Heinkel He 162 Volksjäger

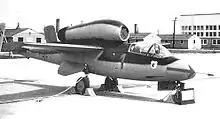
He 162 "120077", surrendered to the British at Leck, pictured at Freeman Field, Indiana, 1945

Addressing this posed a considerable problem for the Luftwaffe. Two camps quickly developed, both demanding the immediate introduction of large numbers of jet fighter aircraft. One group, led by General Adolf Galland, the Inspector of Fighters, reasoned that superior numbers had to be countered with superior technology, and demanded that all possible effort be put into increasing the production of the jet powered Messerschmitt Me 262 in its A-1a fighter version, even if that meant reducing production of other aircraft in the meantime.